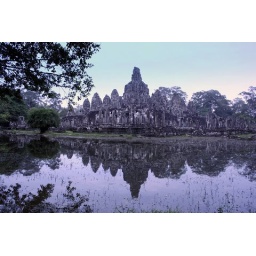
Angkor Wat: specchio nel lago/ Angkor mirror in the lake